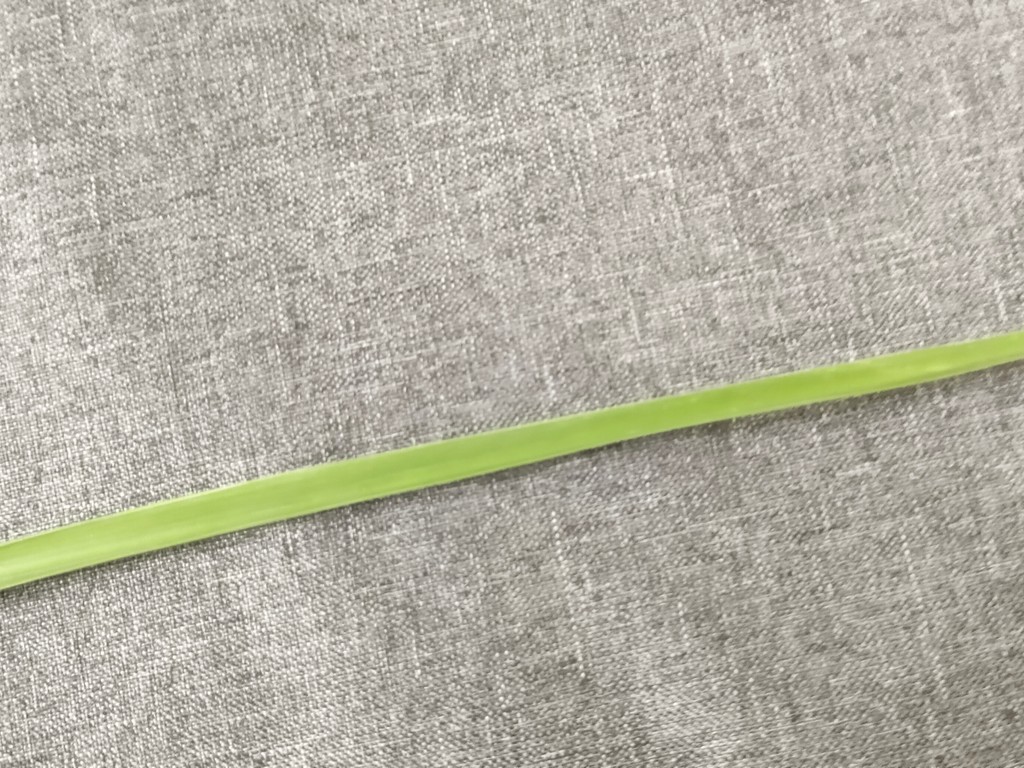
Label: Healthy